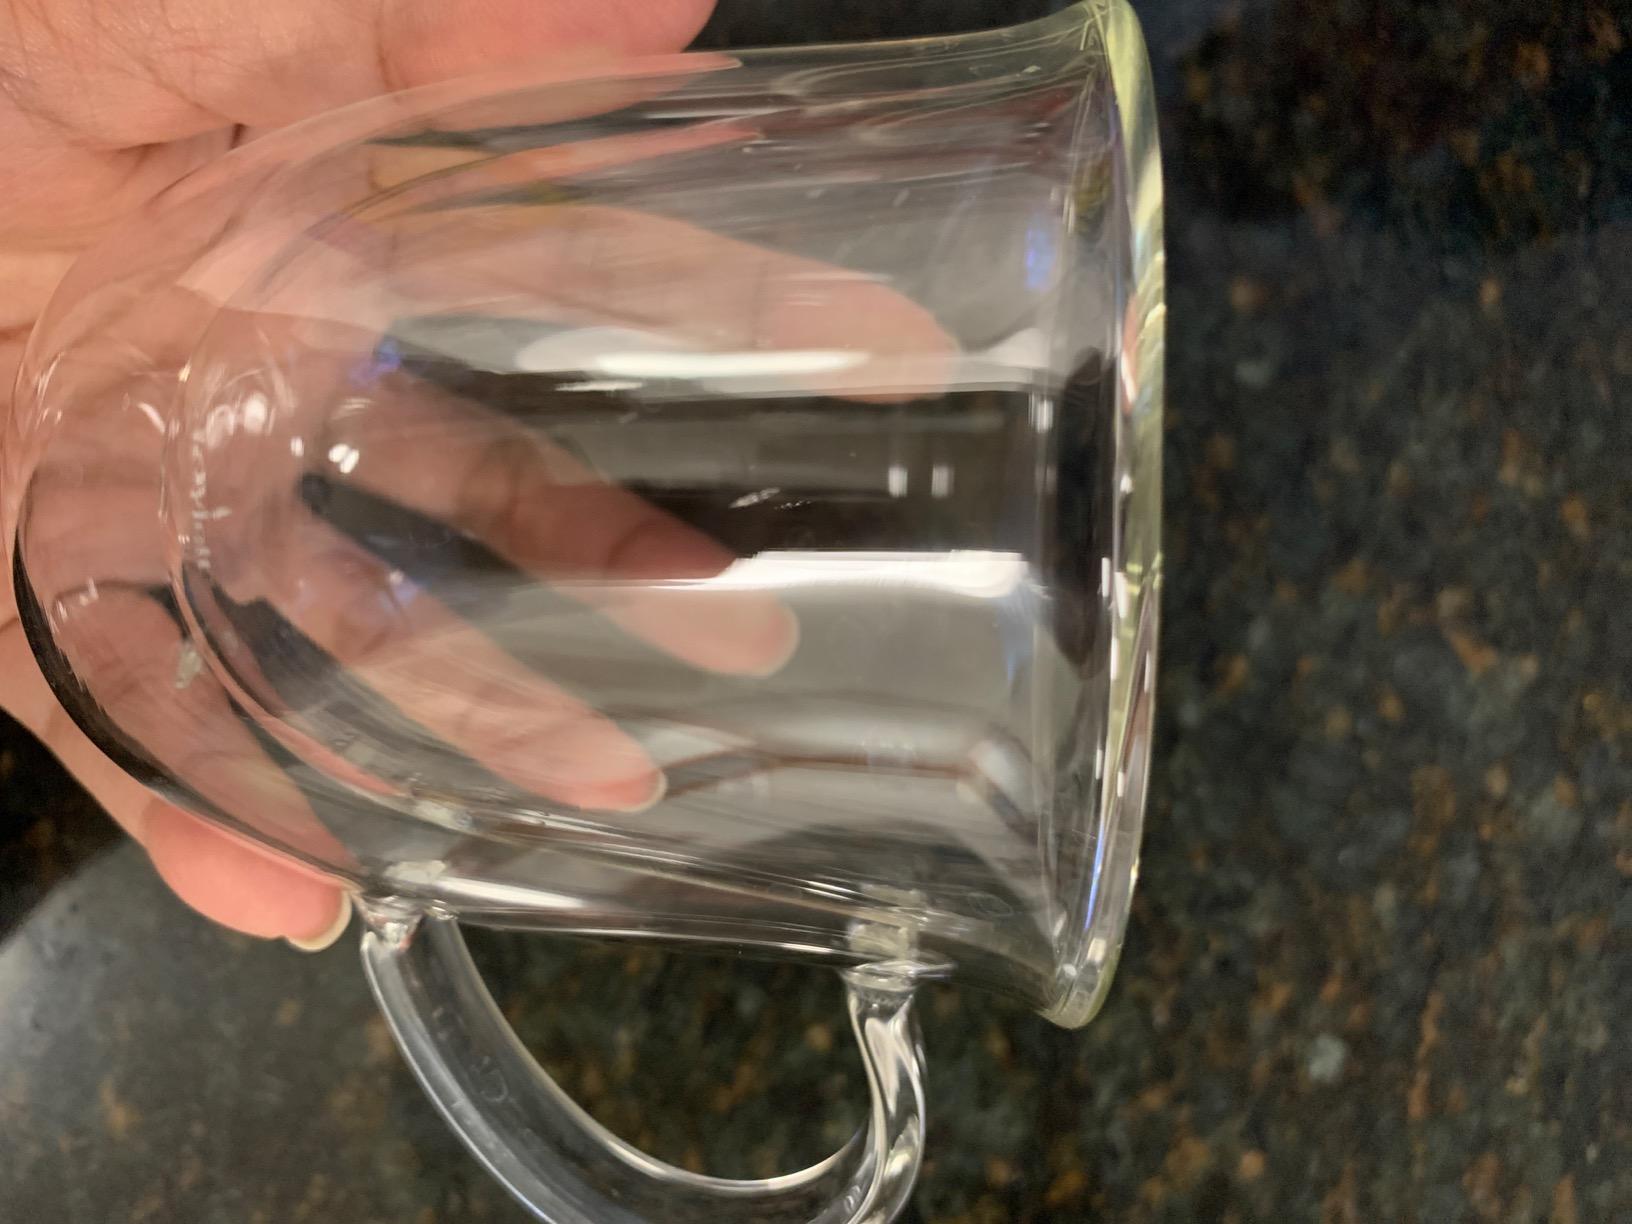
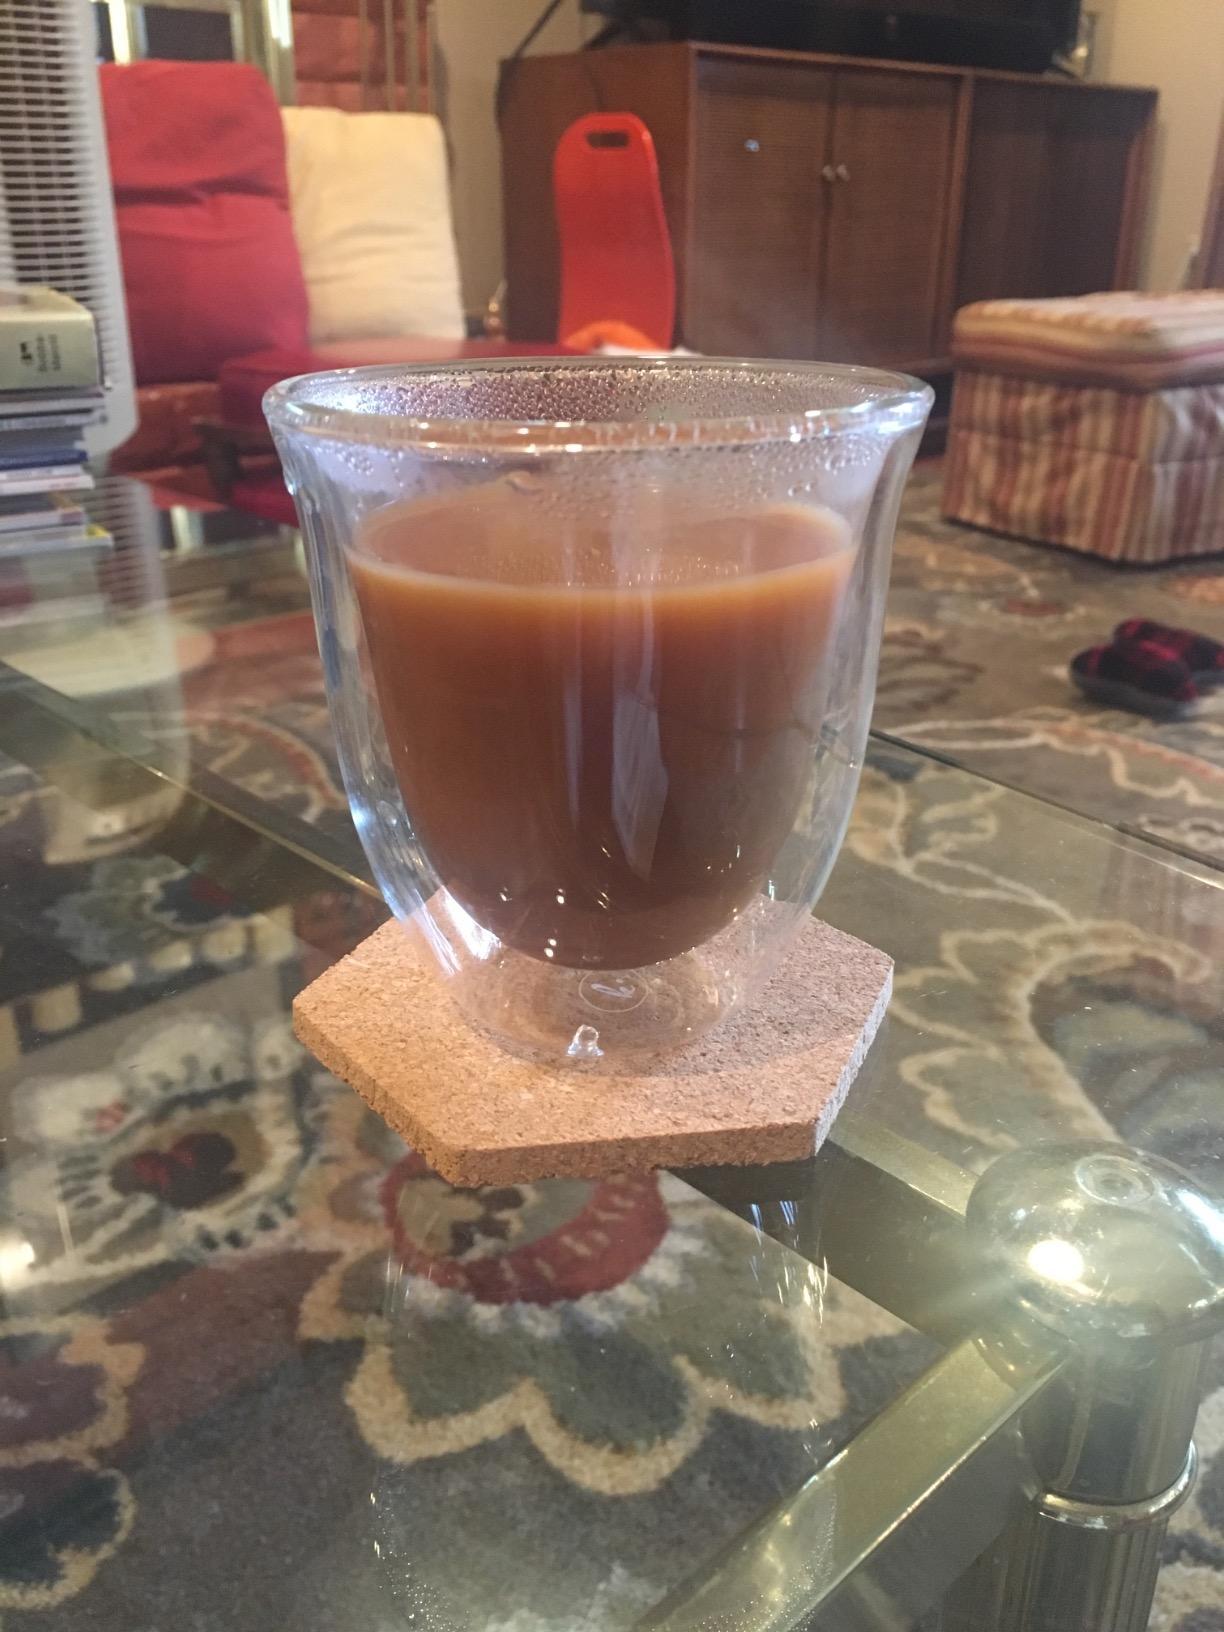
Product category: items_mug
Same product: no